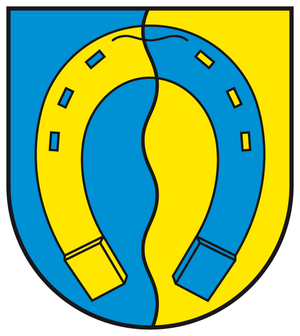
Bergfeld est une municipalité allemande du land de Basse-Saxe et l'arrondissement de Gifhorn. En 2014, elle comptait 880 hab.